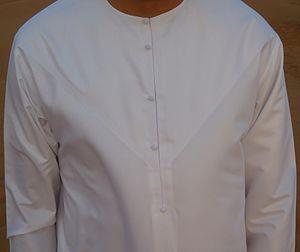
qamis blanc
Le qamis ou kamis est un vêtement long porté traditionnellement par les hommes musulmans.